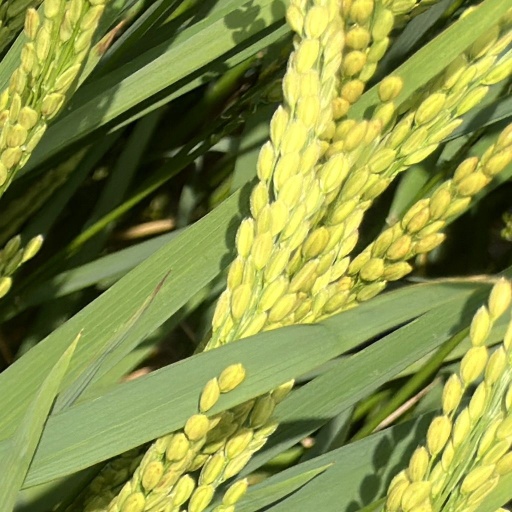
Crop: rice